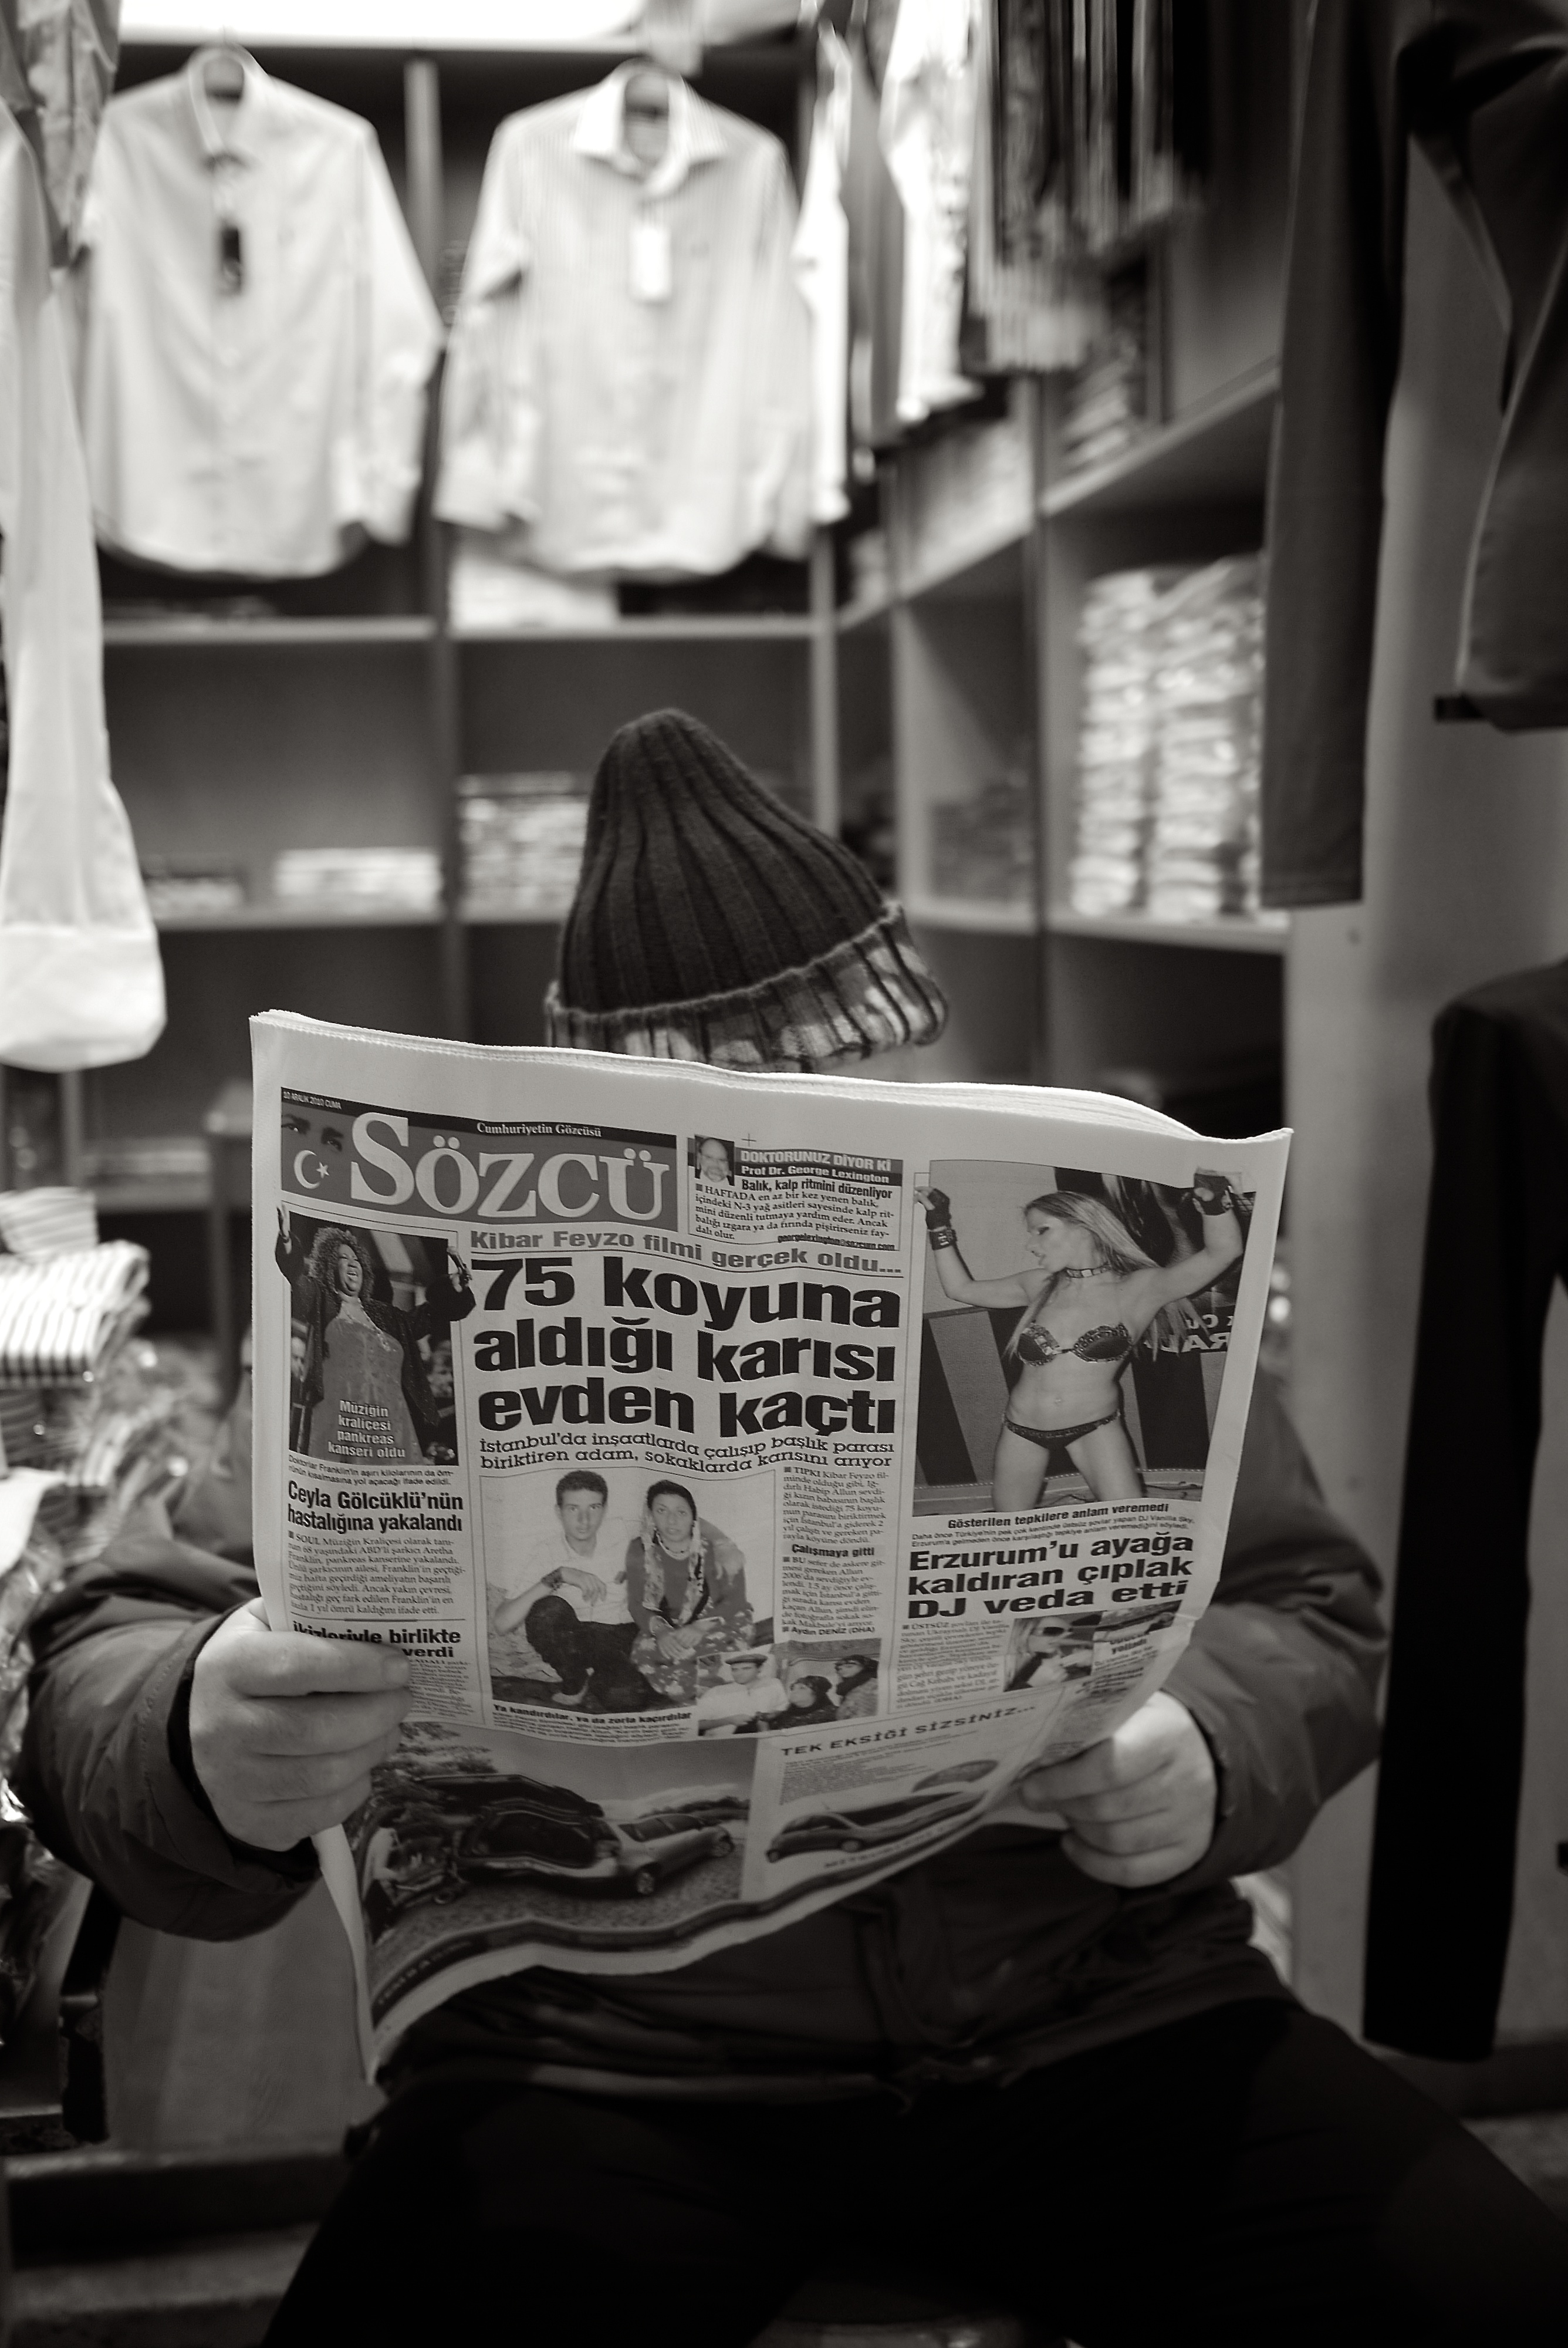
black and white, white, street, photography, ebook, training, black, monochrome, streetphotography, flickr, thomas, video, olympus, photograph, omd, image, fuji, leica, monochrom, leuthard, hcb, thomasleuthard, streettogs, monochrome photography